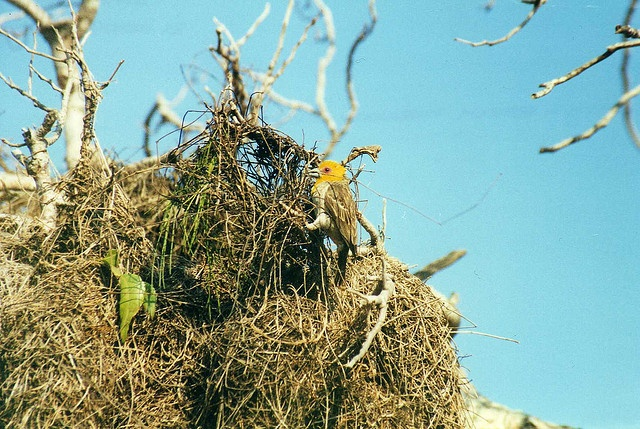
A bird sitting on top of large pile of brush.
A bird with a yellow head tending to it's nest.
A bird in a nest with a yellow head
A bird is standing on the side of a large bird nest.
A view of a green bird almost invisible, hiding in a tree.